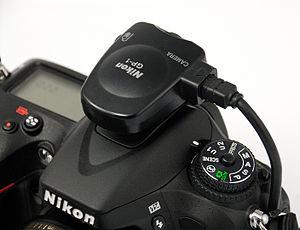
Tête GPS Nikon sur la griffe porte-flash
Un appareil photographique reflex numérique est un appareil photographique numérique de type reflex mono-objectif utilisant un capteur numérique de grande taille, ayant une visée reflex et permettant de changer d'objectif.